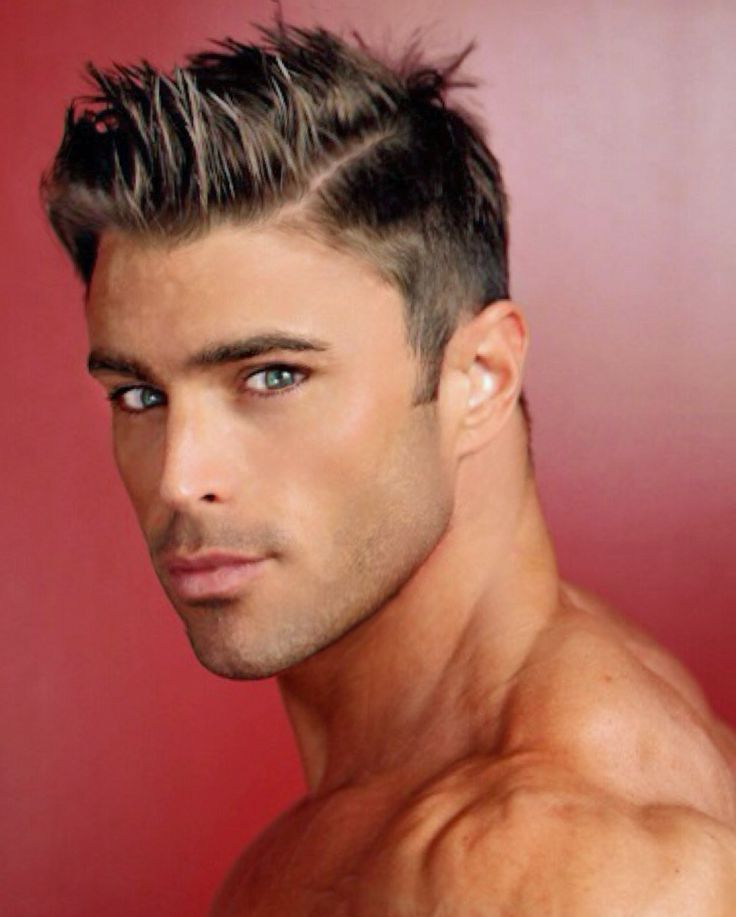
Portrait style: Real Portrait